Teatro de Cristóbal Colón

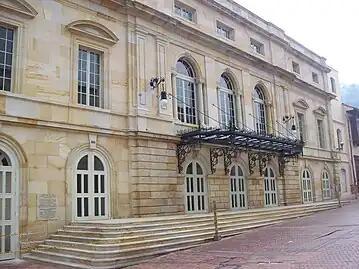
Facade of the Teatro Colón after the restoration carried out between 2010 and 2011.

This scenic space has a particular significance for the emergence of the modern theatre in Colombia. It was here where Bernardo Romero Lozano promoted the creation of the Escuela Nacional de Arte Dramático (National School of Dramatic Arts). Victor Mallarino was among the Spanish teachers that were invited then. He was a notable reciter and actor, and a prominent figure in the formation of this school, where the first actors educated in Colombia emerged, many of whom have contributed to the history of the national theatre.